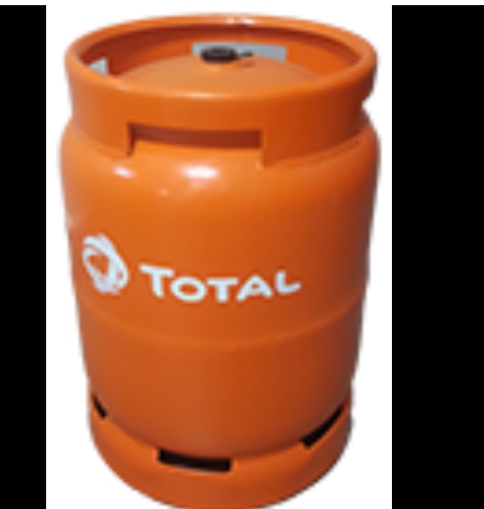
Lii nag nataal la, nataalu gaas bu mag. Gaas bi gaas bu .mp3u la bu orãs am pupu ruus ci kaw ñu bind ci bind bu weex Total.